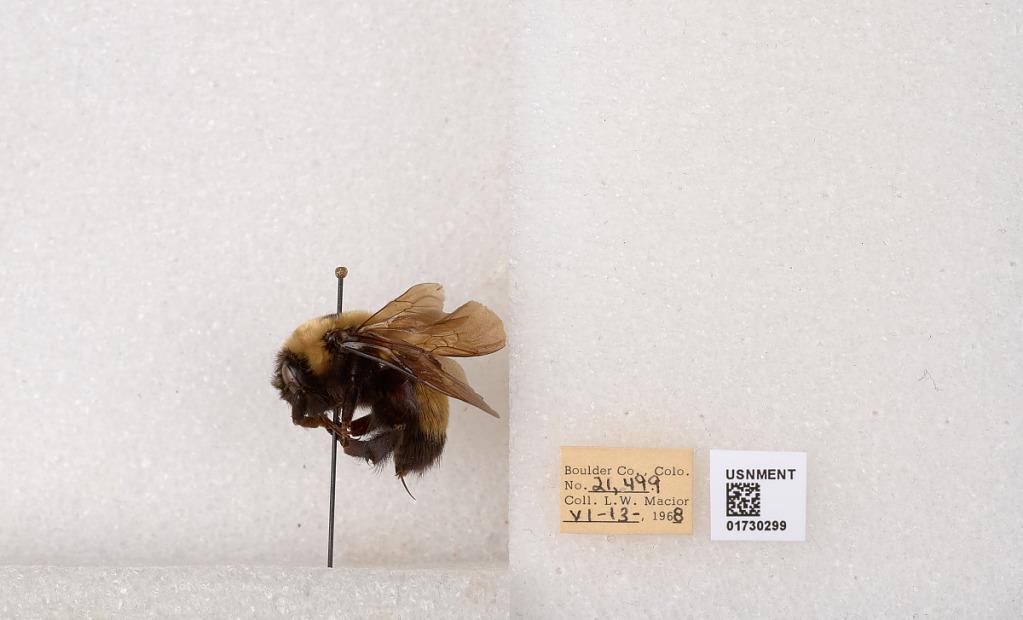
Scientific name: Bombus (Bombus) nevadensis Cresson